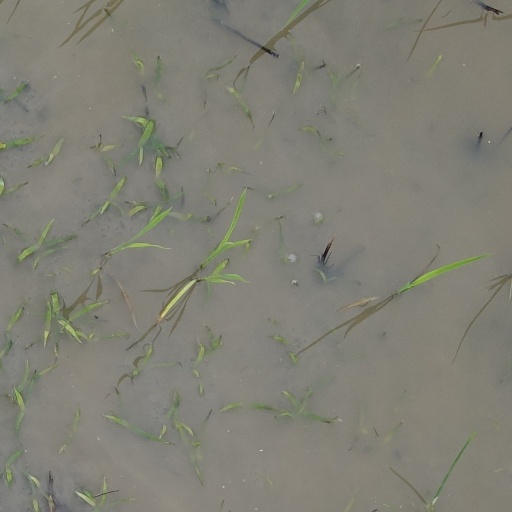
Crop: rice